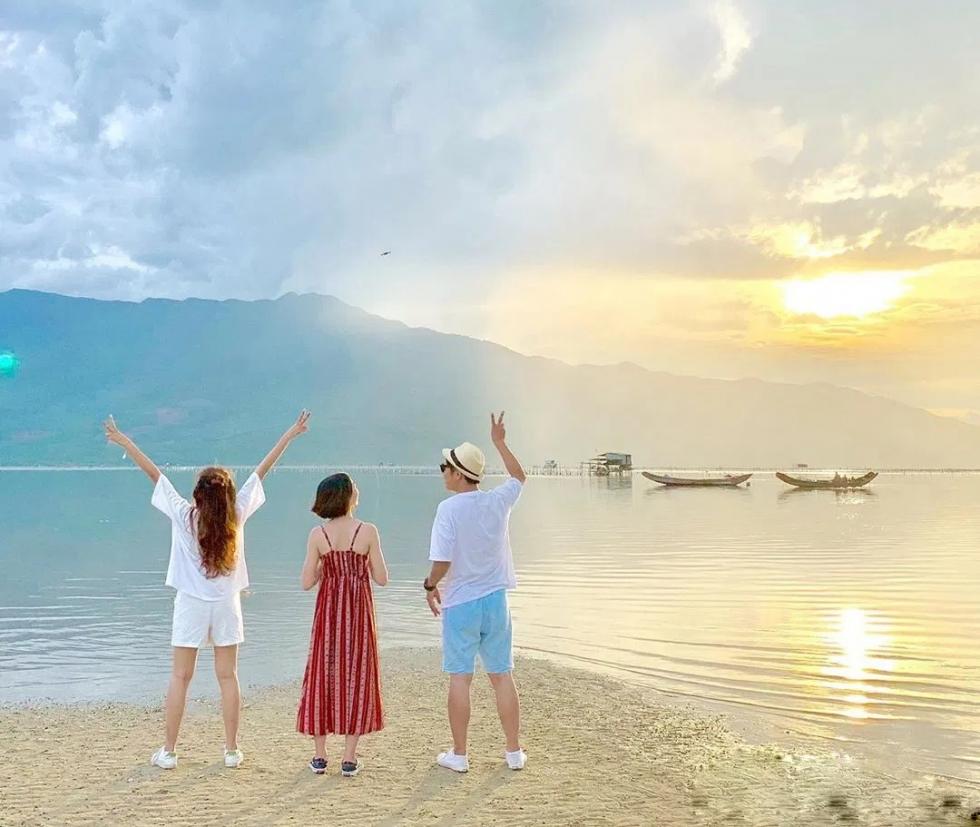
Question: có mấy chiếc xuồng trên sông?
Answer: có hai chiếc xuồng trên sông